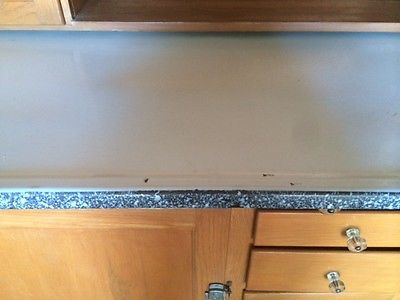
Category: cabinet